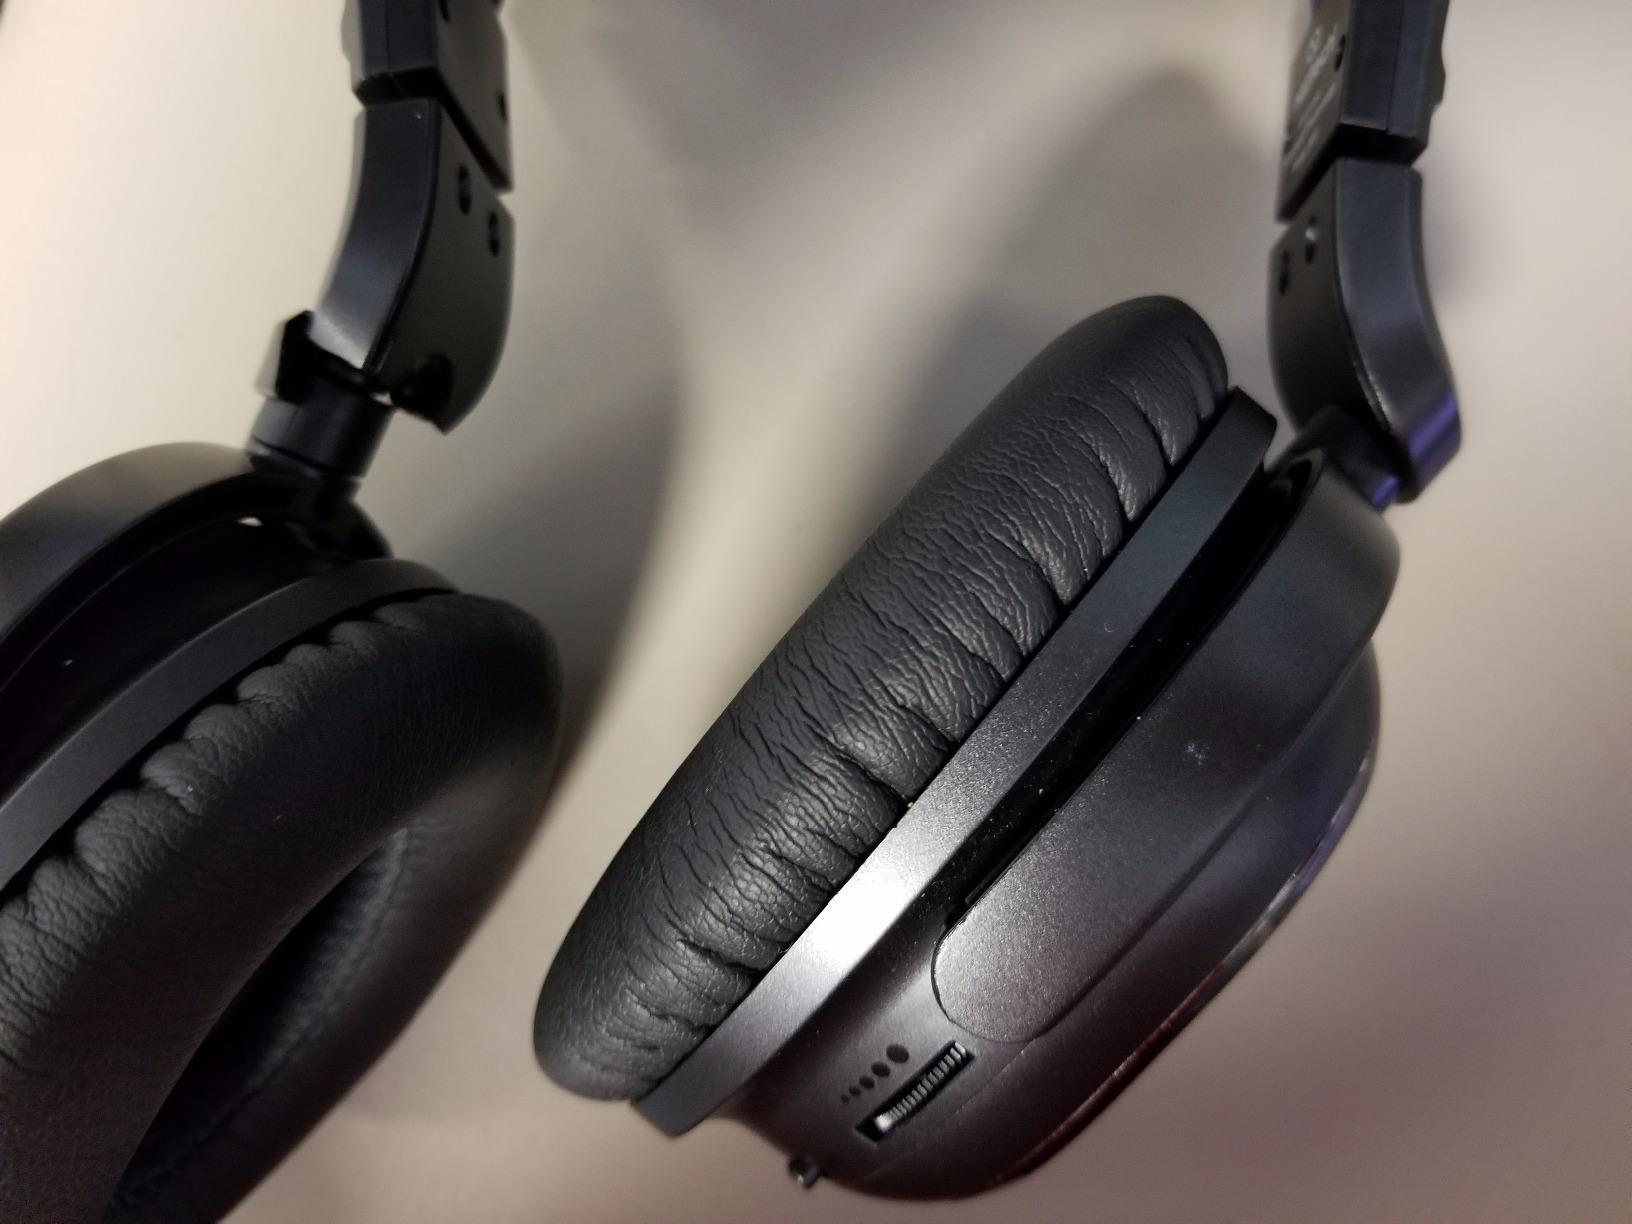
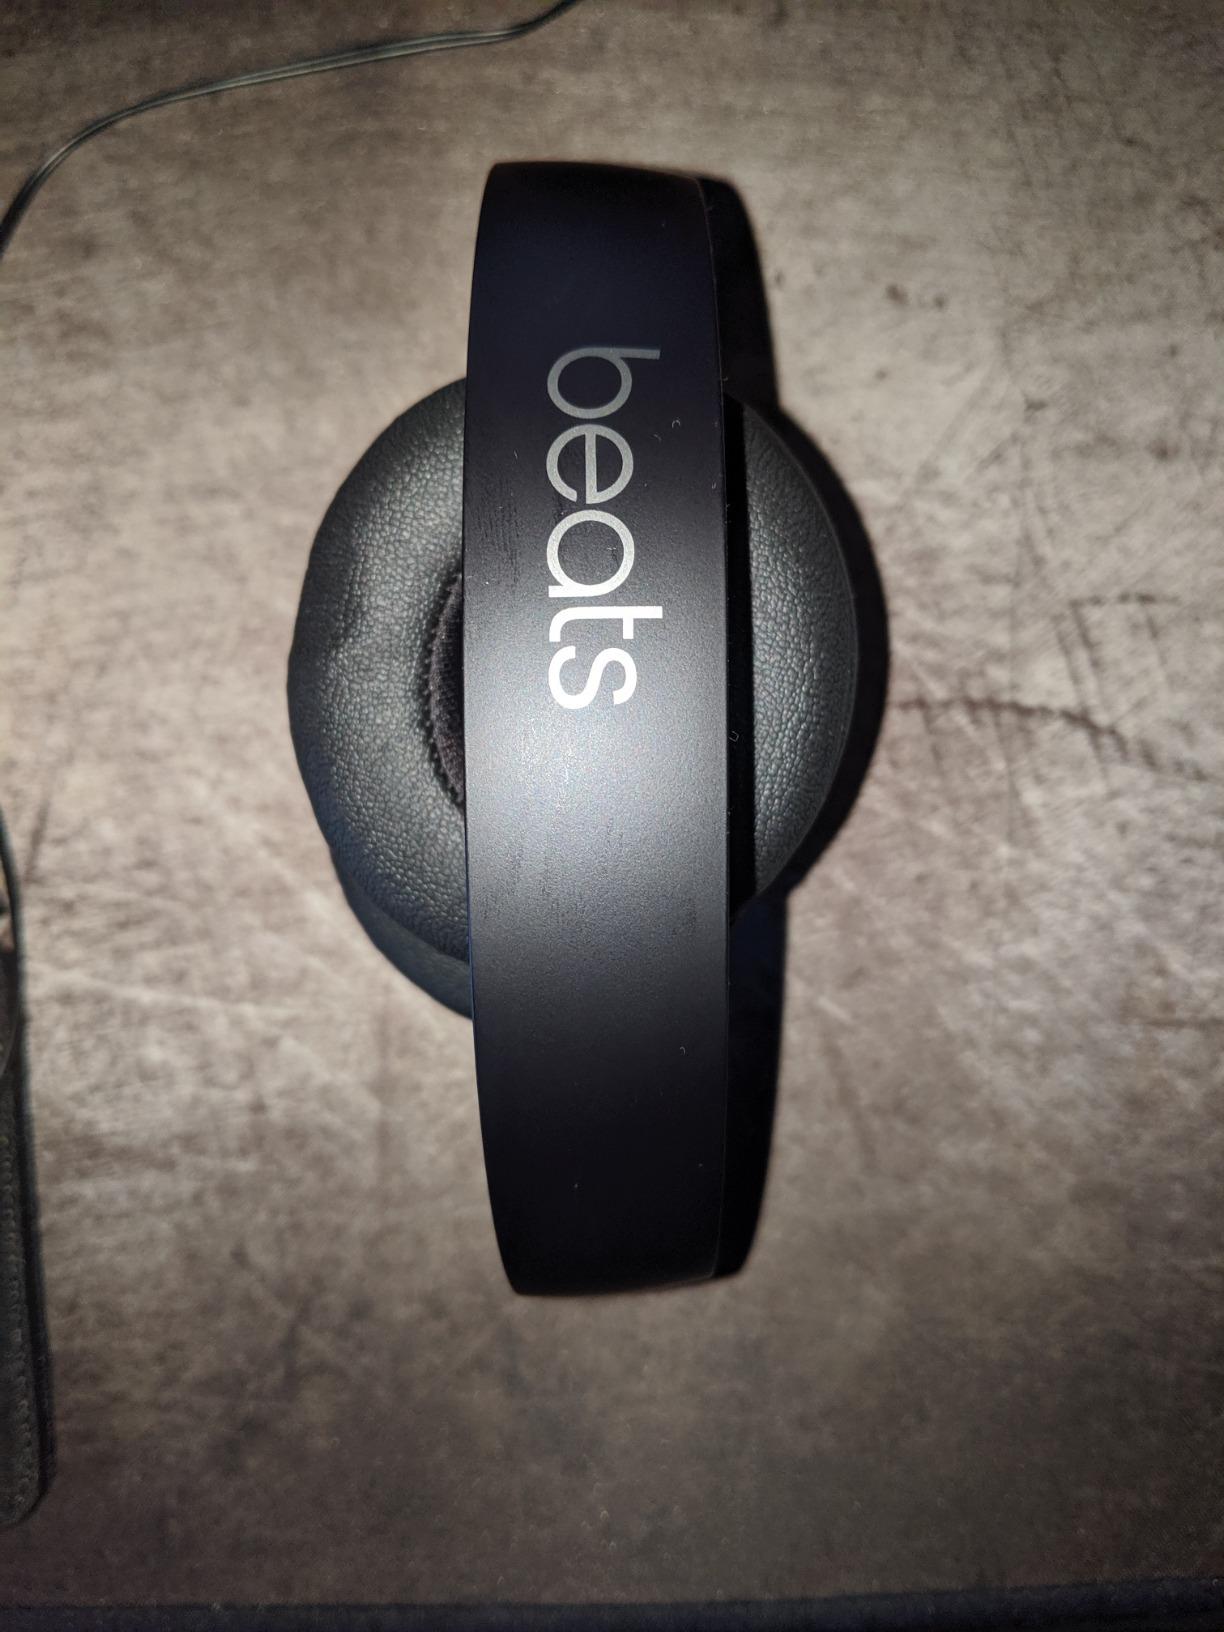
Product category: headphones
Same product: no